Elephant's Foot (Chernobyl)

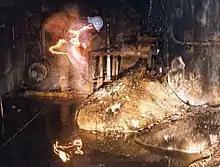
Artur Korneyev's photo of the Elephant's Foot, 1996

The Elephant's Foot is the nickname given to the large mass of corium beneath Reactor 4 of the Chernobyl Nuclear Power Plant, near Pripyat, Ukraine. The mass formed during the Chernobyl disaster of 26 April 1986 from materials such as molten concrete, sand, steel, uranium, and zirconium. It is named for its wrinkled appearance and large size, evocative of the foot of an elephant.